John Knight (soap maker)

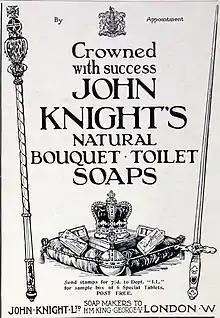
John Knight Ltd, Soap Makers to King George V

Knight was one of the first companies in London to hire women to work in factories during World War I. They supported reducing factory shifts from 12 hours down to a reasonable 8 hours. This strategy increased the number of workers hired and improved productivity.